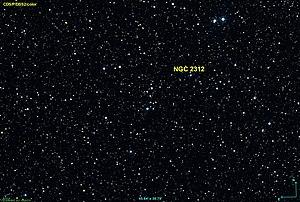
Image créée à l'aide du logiciel Aladin Sky Atlas du Centre de Données astronomiques de Strasbourg et des données publiques en format FIT de DSS (Digitized Sky Survey).
NGC 2312 est un groupe d'étoiles situé dans la constellation de la Licorne. Ce groupe d'étoiles occupe un champ d'environ 5,0′ x 2,5′. La base de données Simbad considère NGC 2312 comme un amas ouvert.